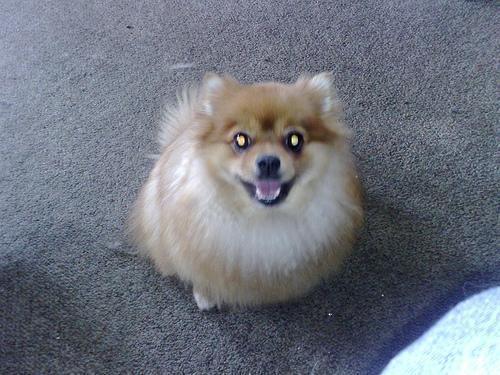
Pomeranian